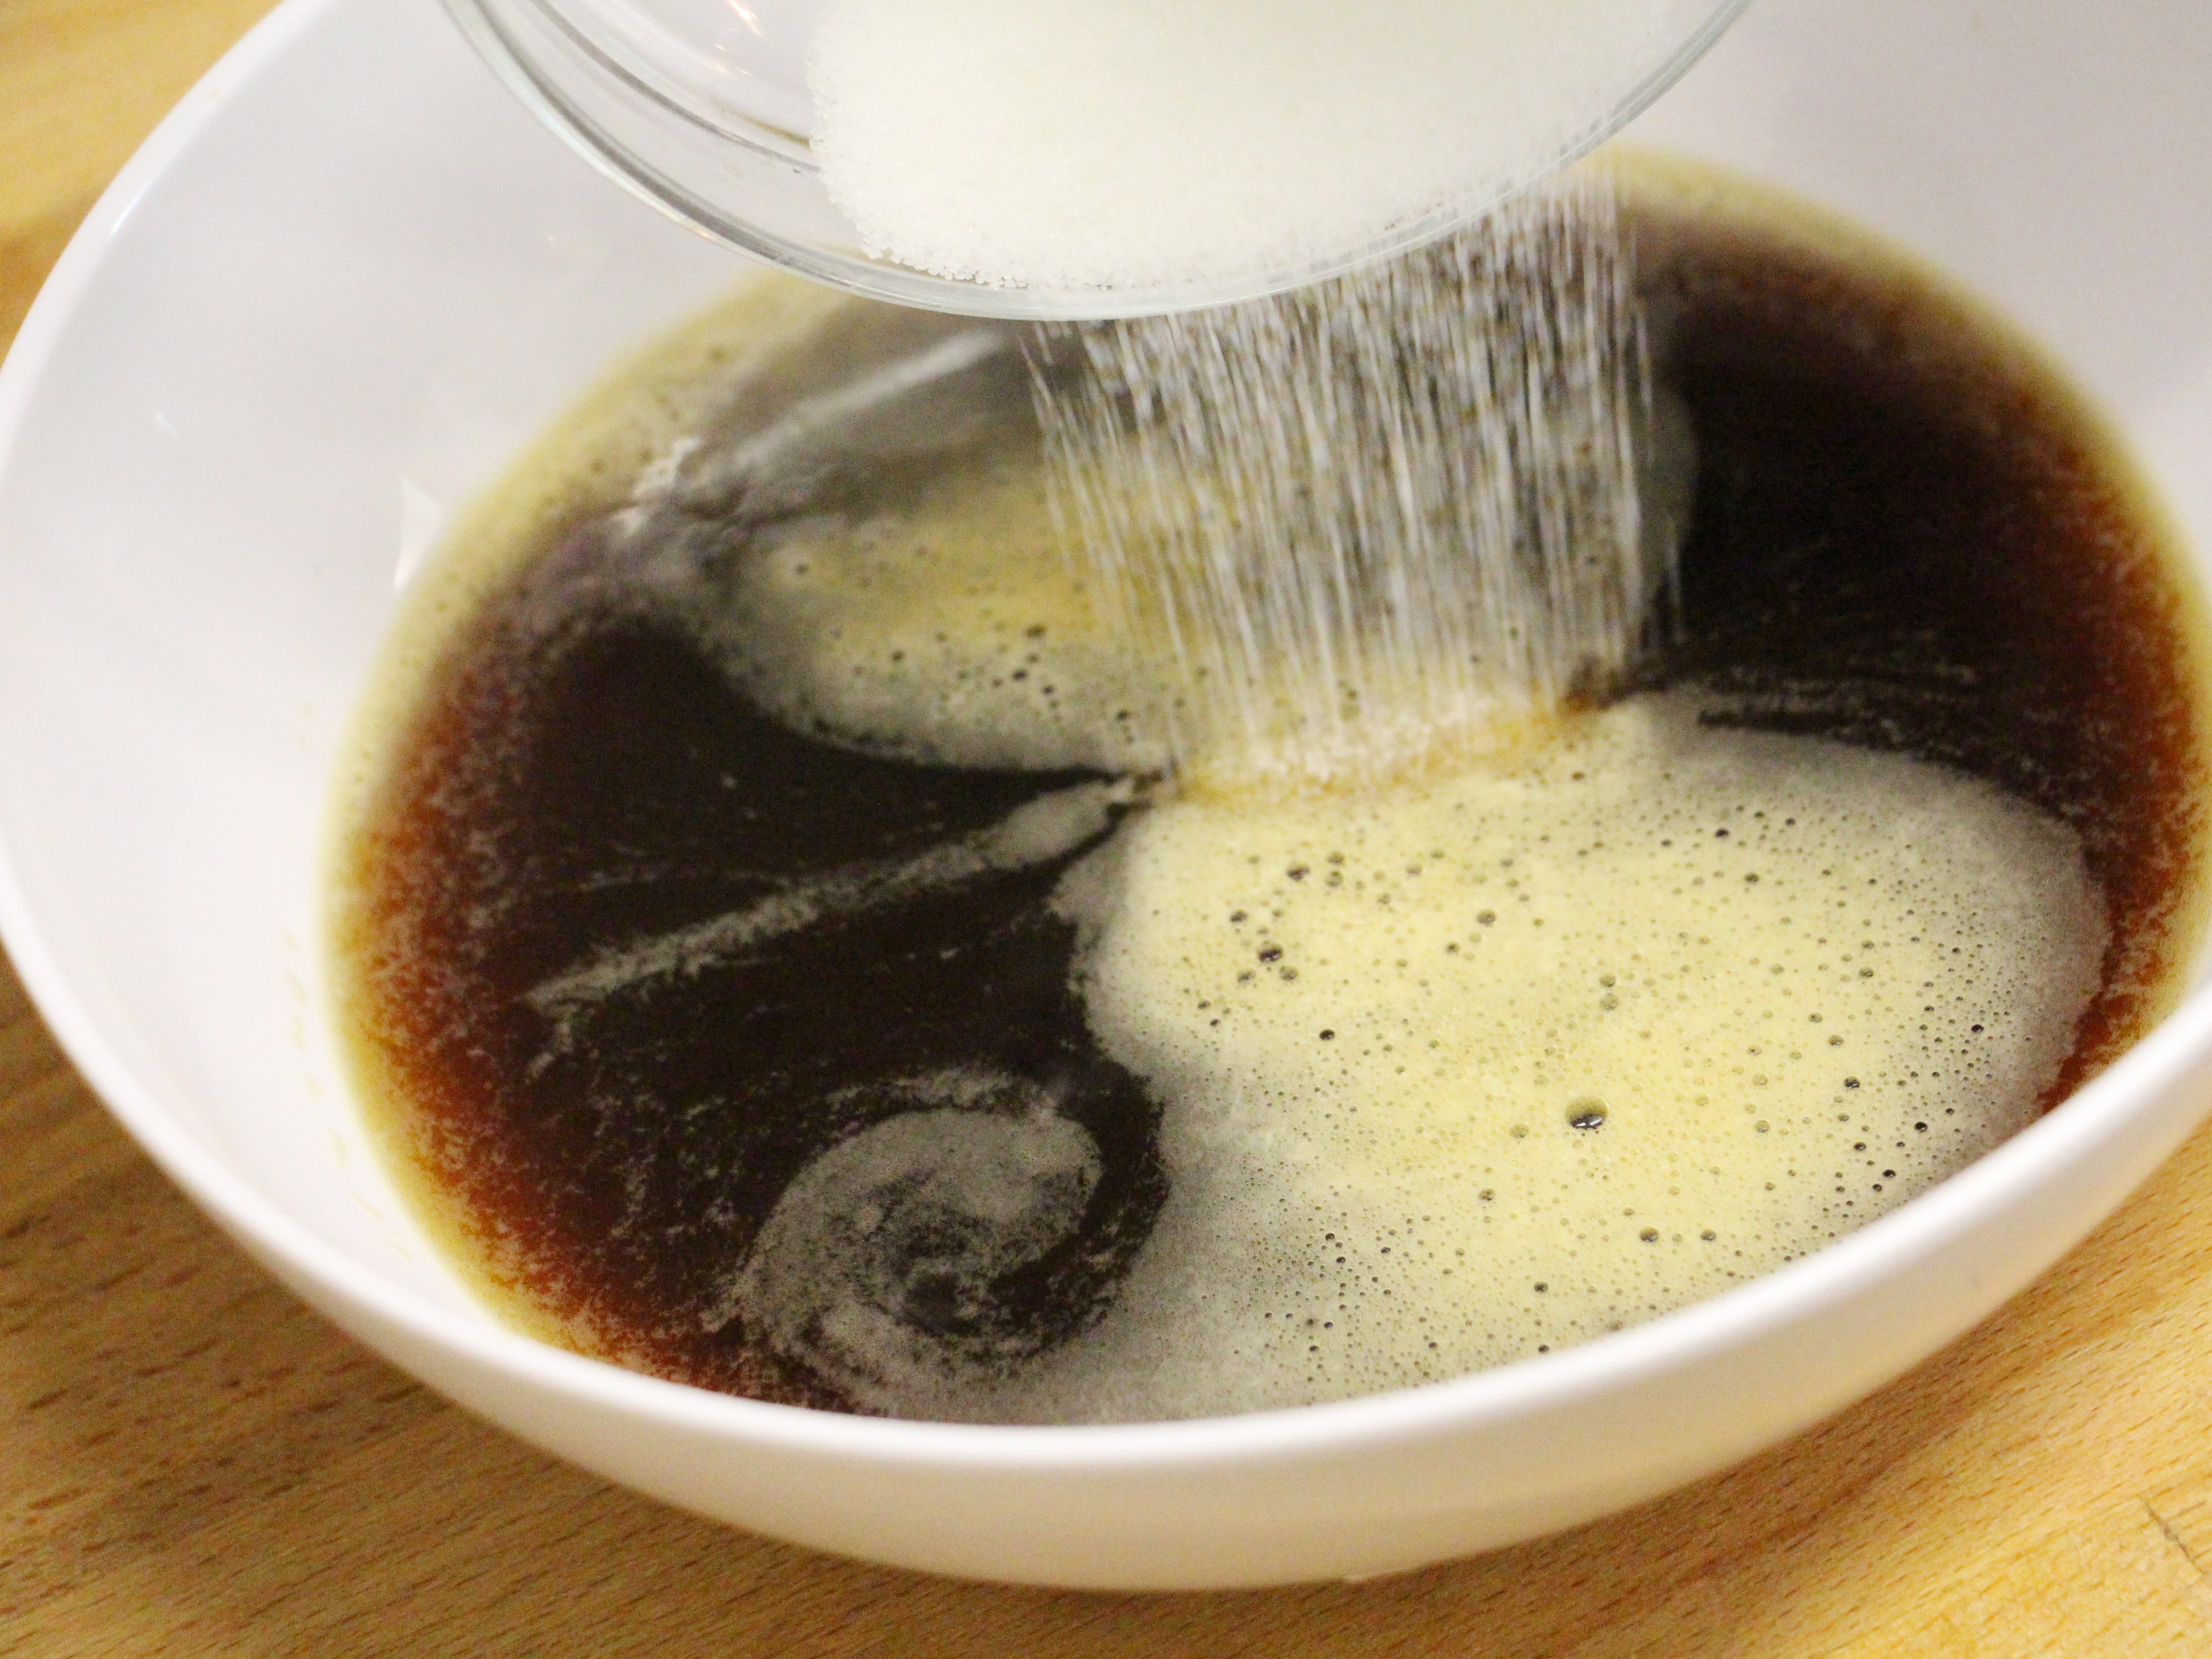
coffee, sweet, dish, food, cooking, produce, drink, recipe, dessert, cuisine, pastry, process, cook, pour, sugar, mix, ingredients, take, flavor, tiramisu, bol, sponge cake, elaboration